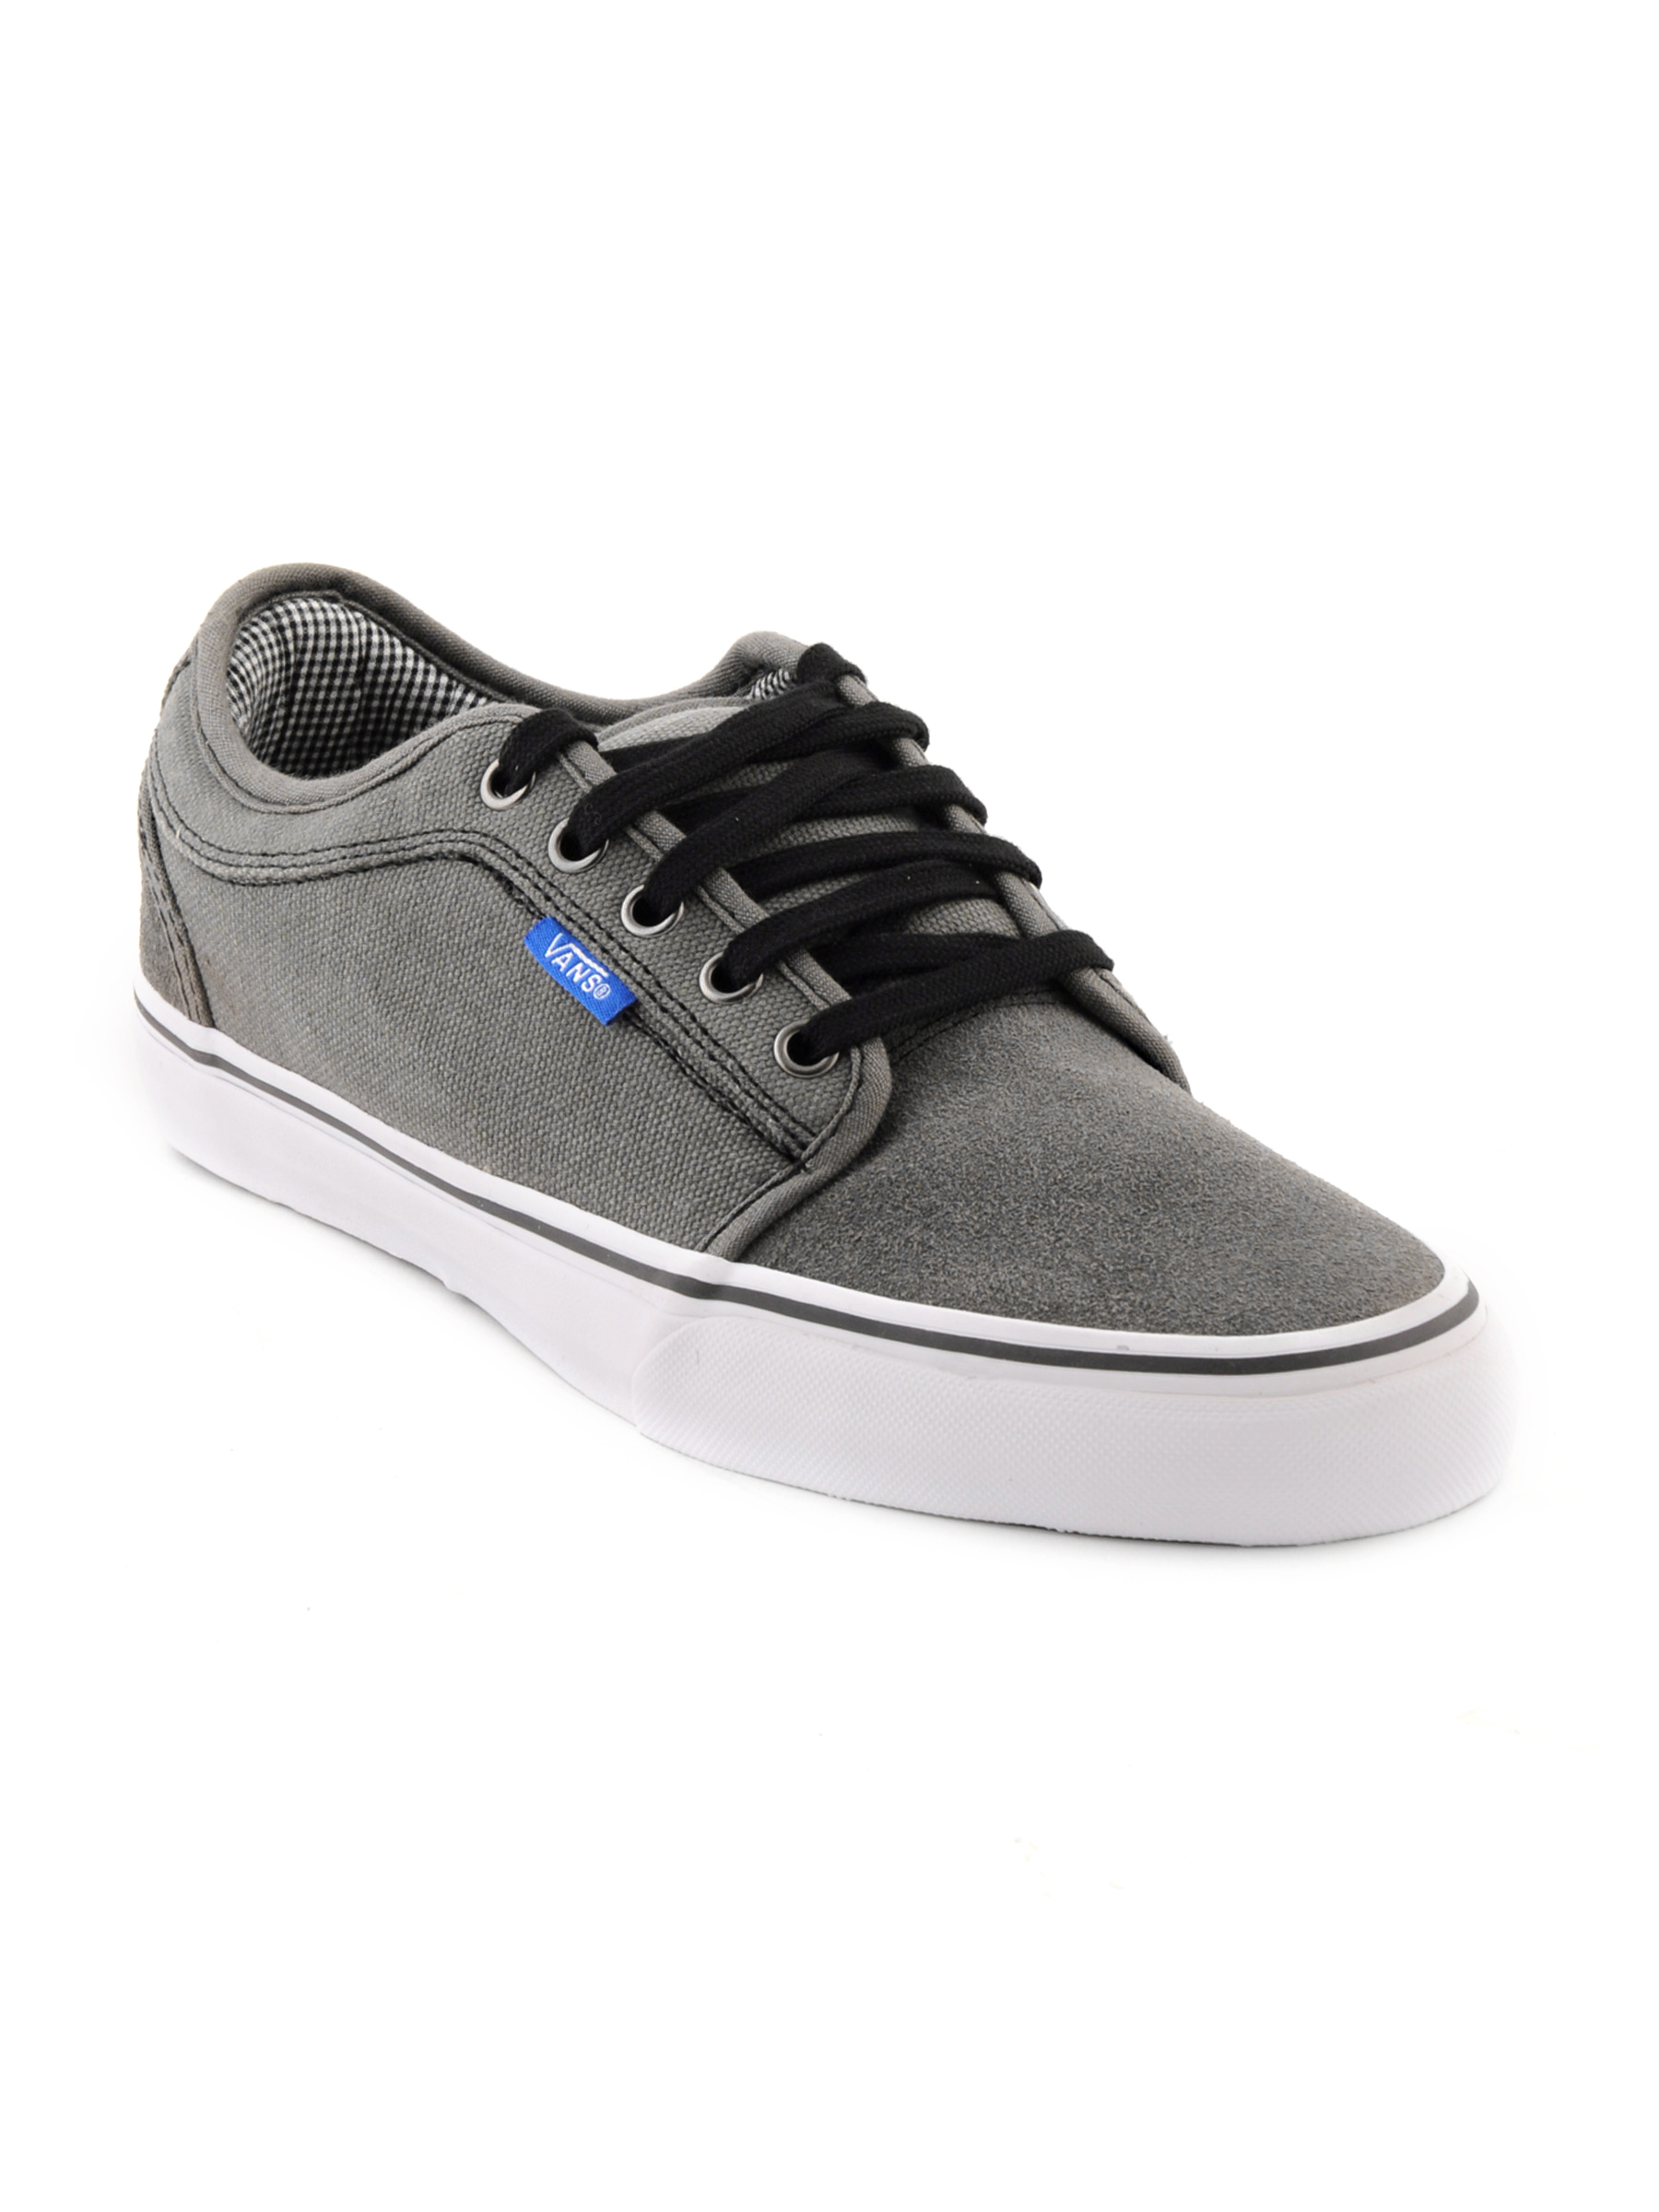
Vans Men Chukka Low Grey Casual Shoes
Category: Footwear / Shoes / Casual Shoes
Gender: Men
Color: Grey
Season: Fall 2011
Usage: Casual